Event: Nepal Earthquake
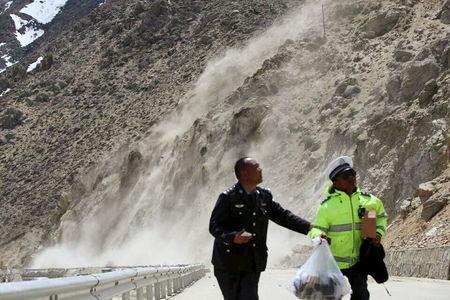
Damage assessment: damage